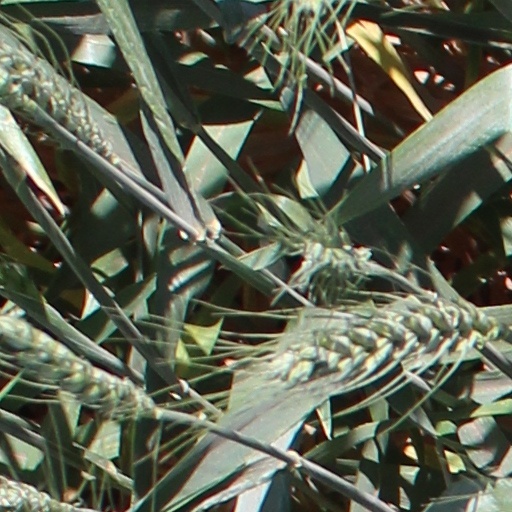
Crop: wheat